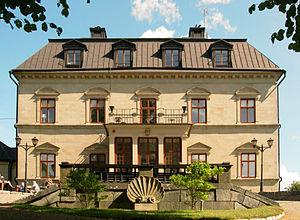
Cette liste non exhaustive répertorie les principaux châteaux en Suède.